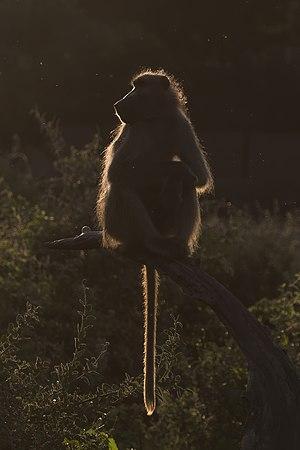
Le Chacma ou Babouin chacma est une espèce de gros babouins de savane. Il s'agit de la plus grande et la plus grosse espèce du genre Papio.